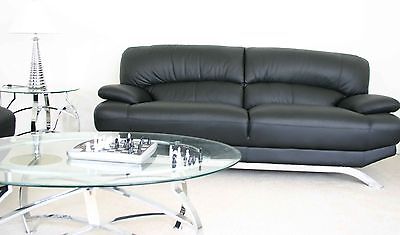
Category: sofa